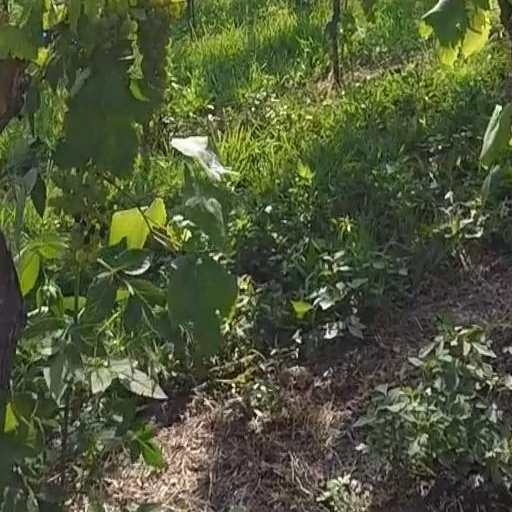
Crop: grape